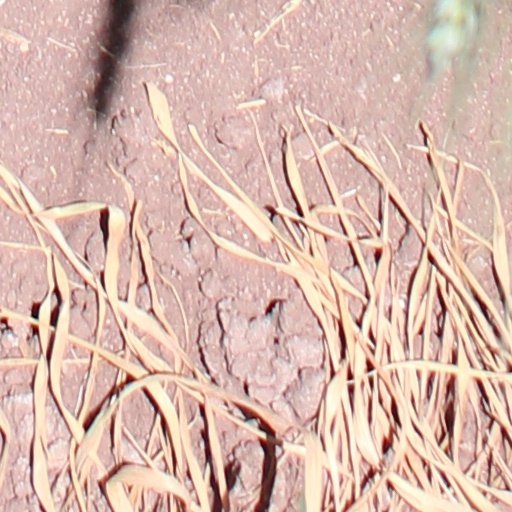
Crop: wheat